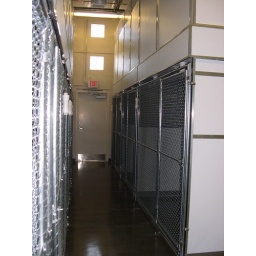
Double-decker runs in the dog boarding area--room for 50 dogs